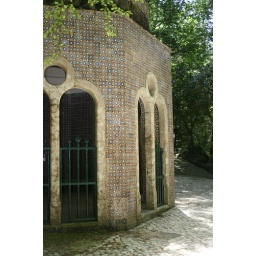
Moslem bath house near Pena castle